Apcar and Company

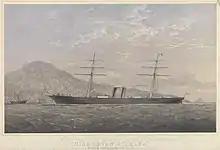
Passenger Steamers "Hindostan" and "China", by Thomas Goldsworthy Dutton

In 1891 the Apcar Line acquired the new 3,250-ton steam ship "Lightning". Cabin passengers were accommodated in the poop.